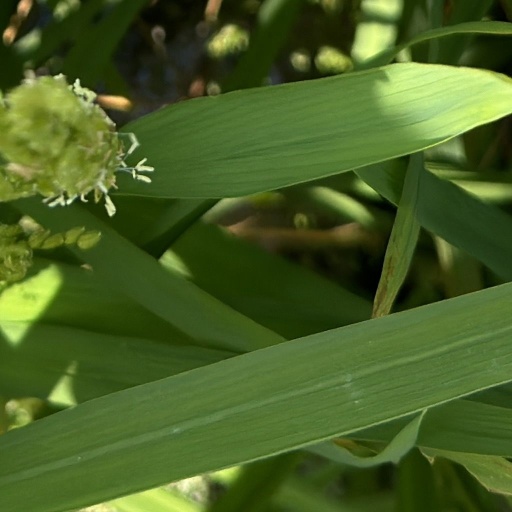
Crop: rice